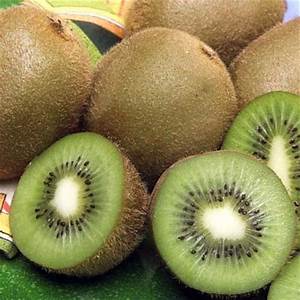
Label: Kiwi